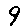
Label: 9